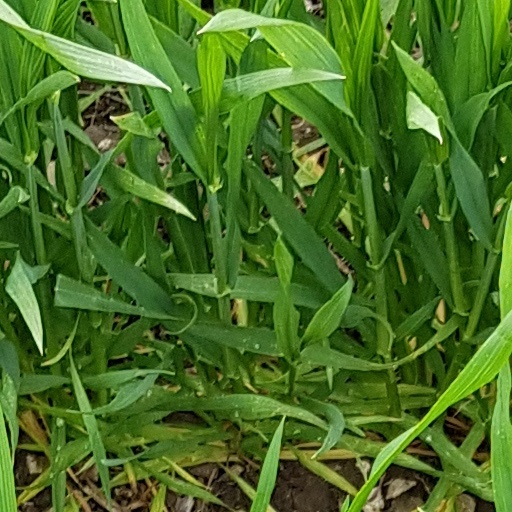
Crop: wheat